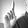
ASL letter: L